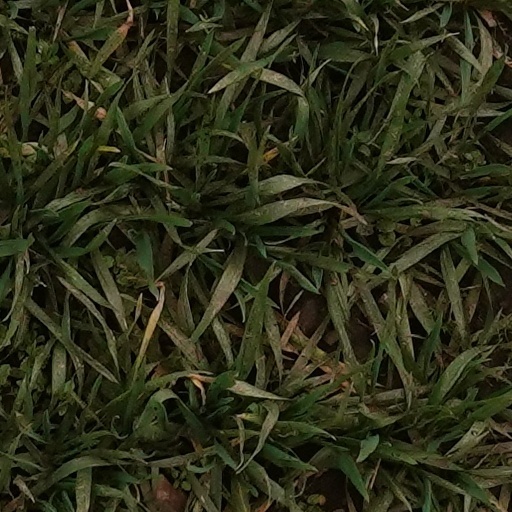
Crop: wheat